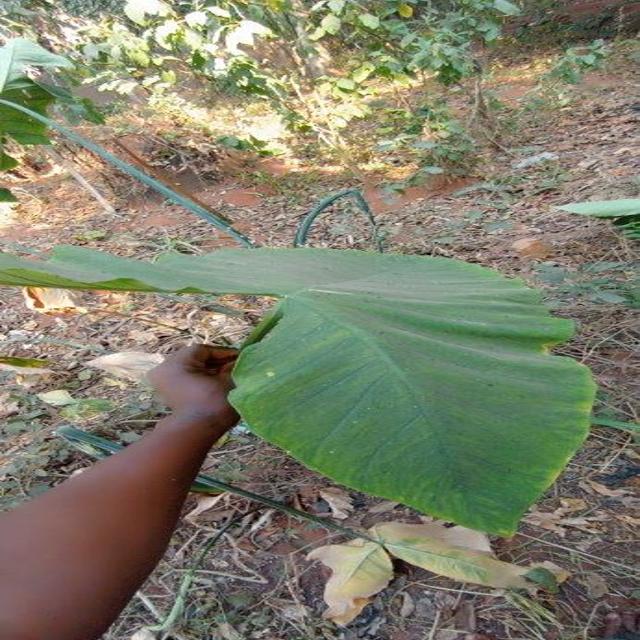
Label: Early_Blight